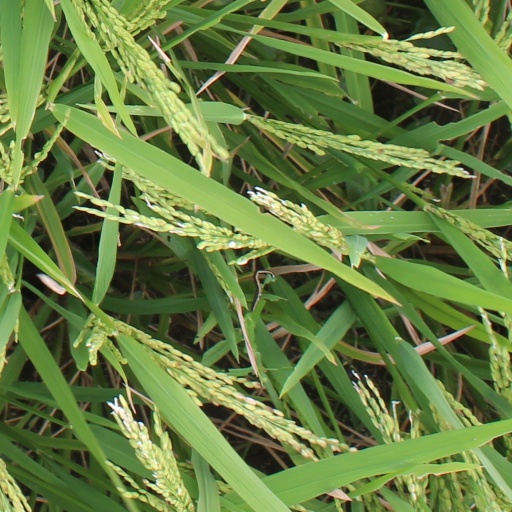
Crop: rice